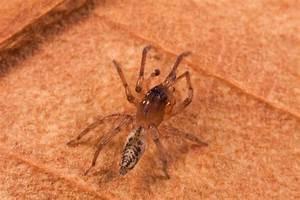
spider